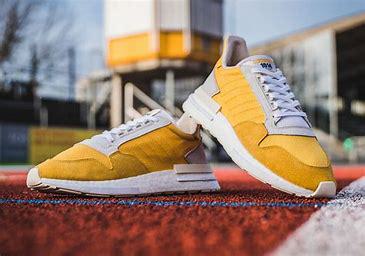
Brand: Adidas
Model: ZX 500